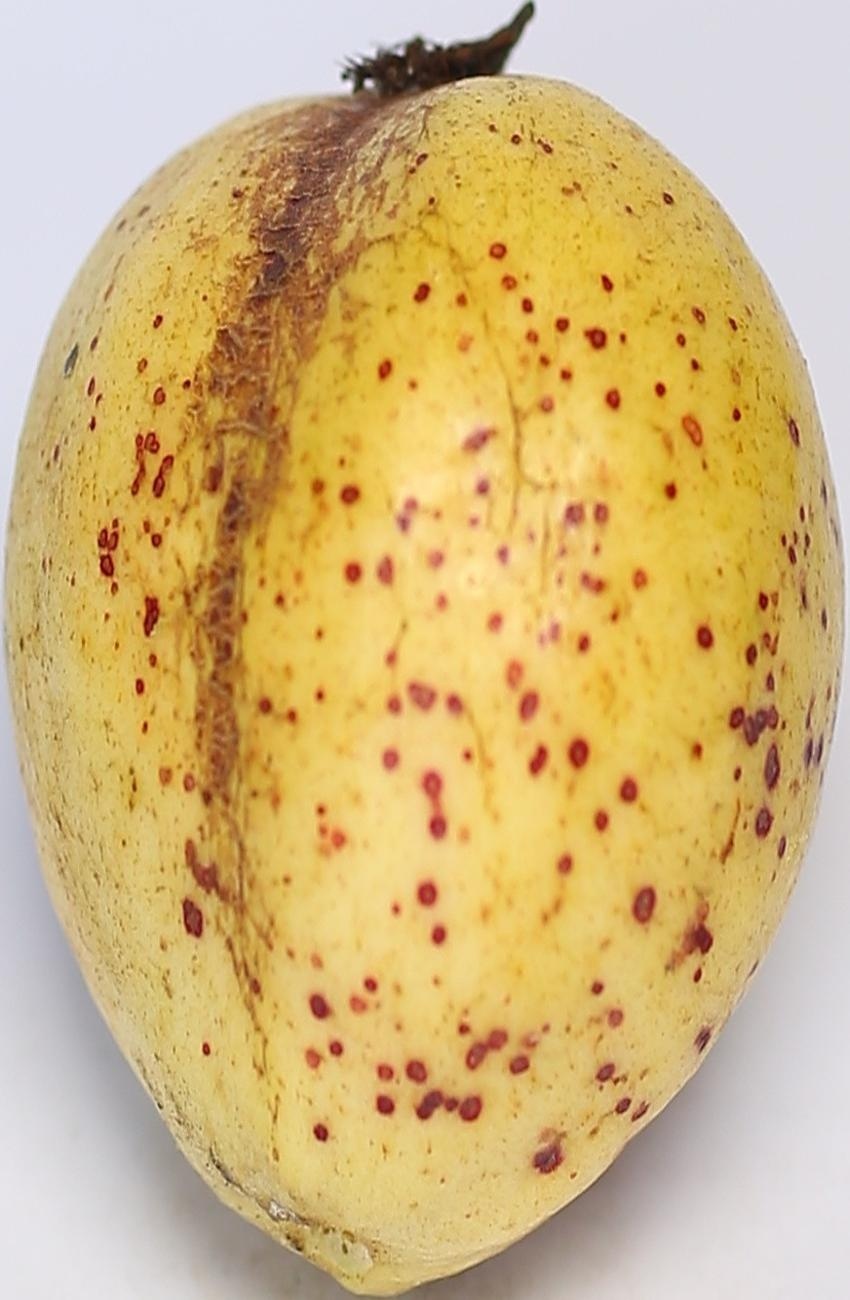
Maturity: ripe
Variety: riyali